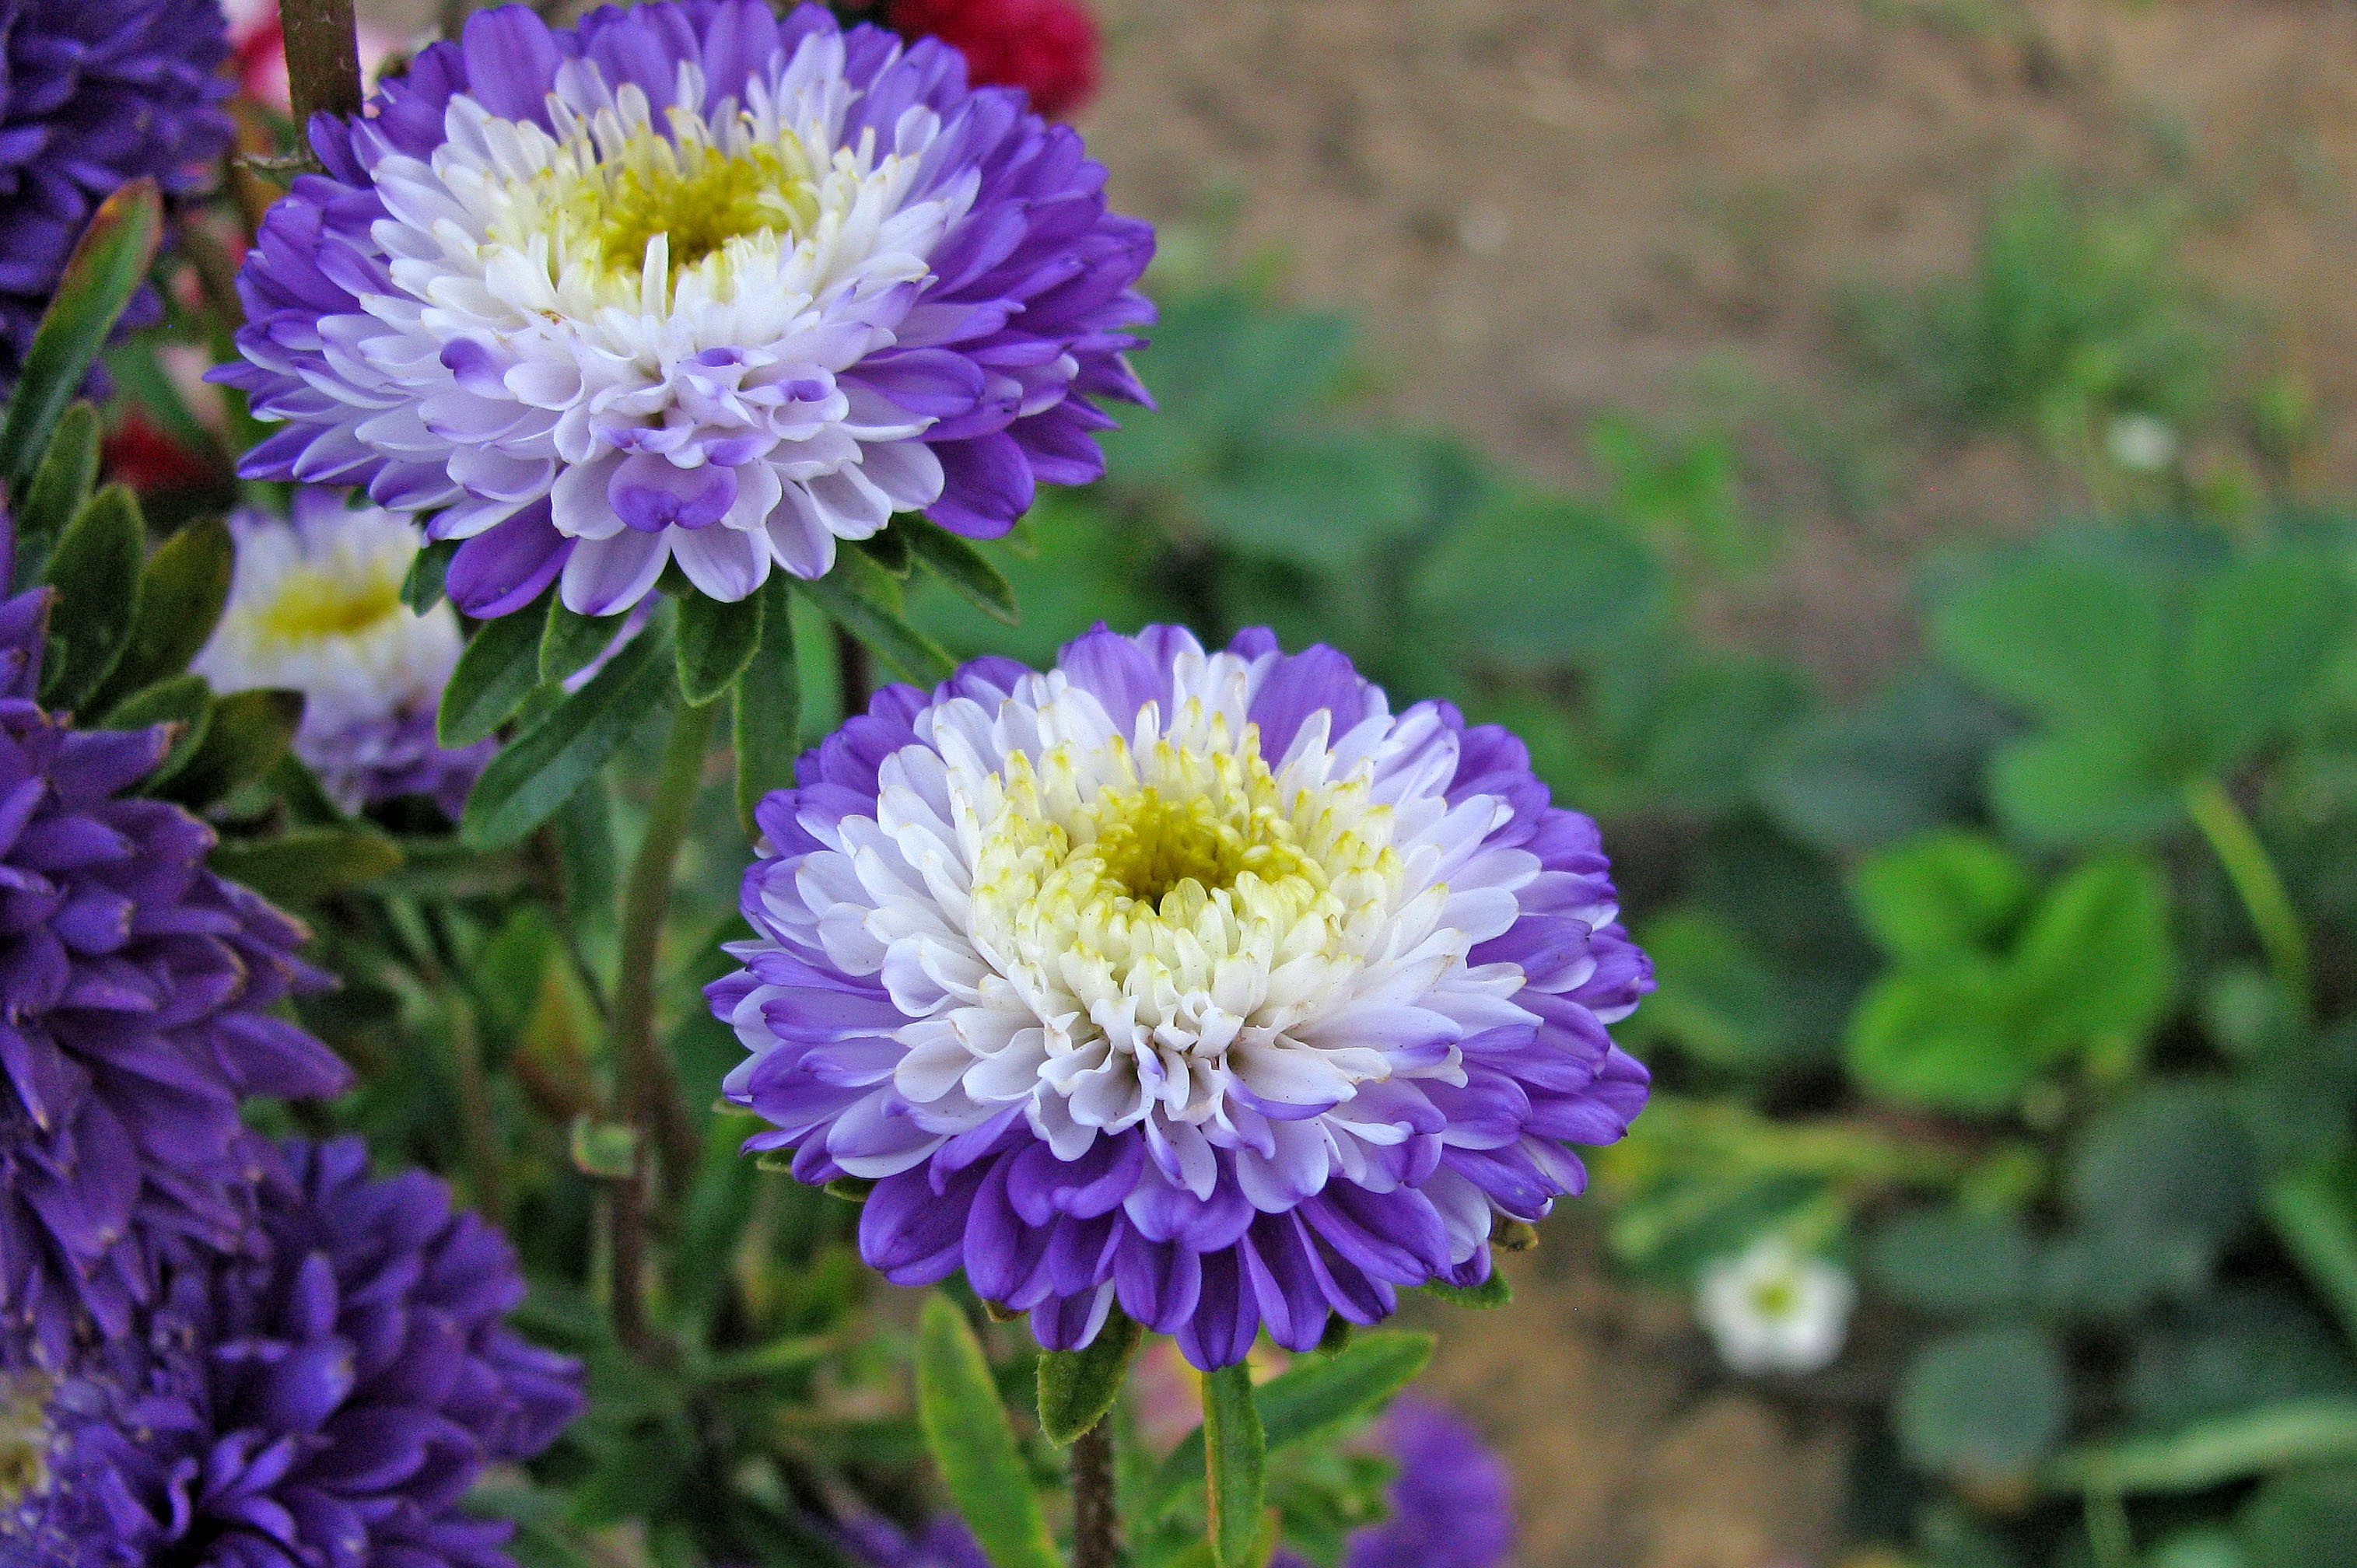
plant, flower, purple, petal, summer, botany, garden, closeup, flora, wildflower, flower bed, aster, lilac, astra, summer flowers, garden flower, flowering plant, daisy family, annual plant, land plant